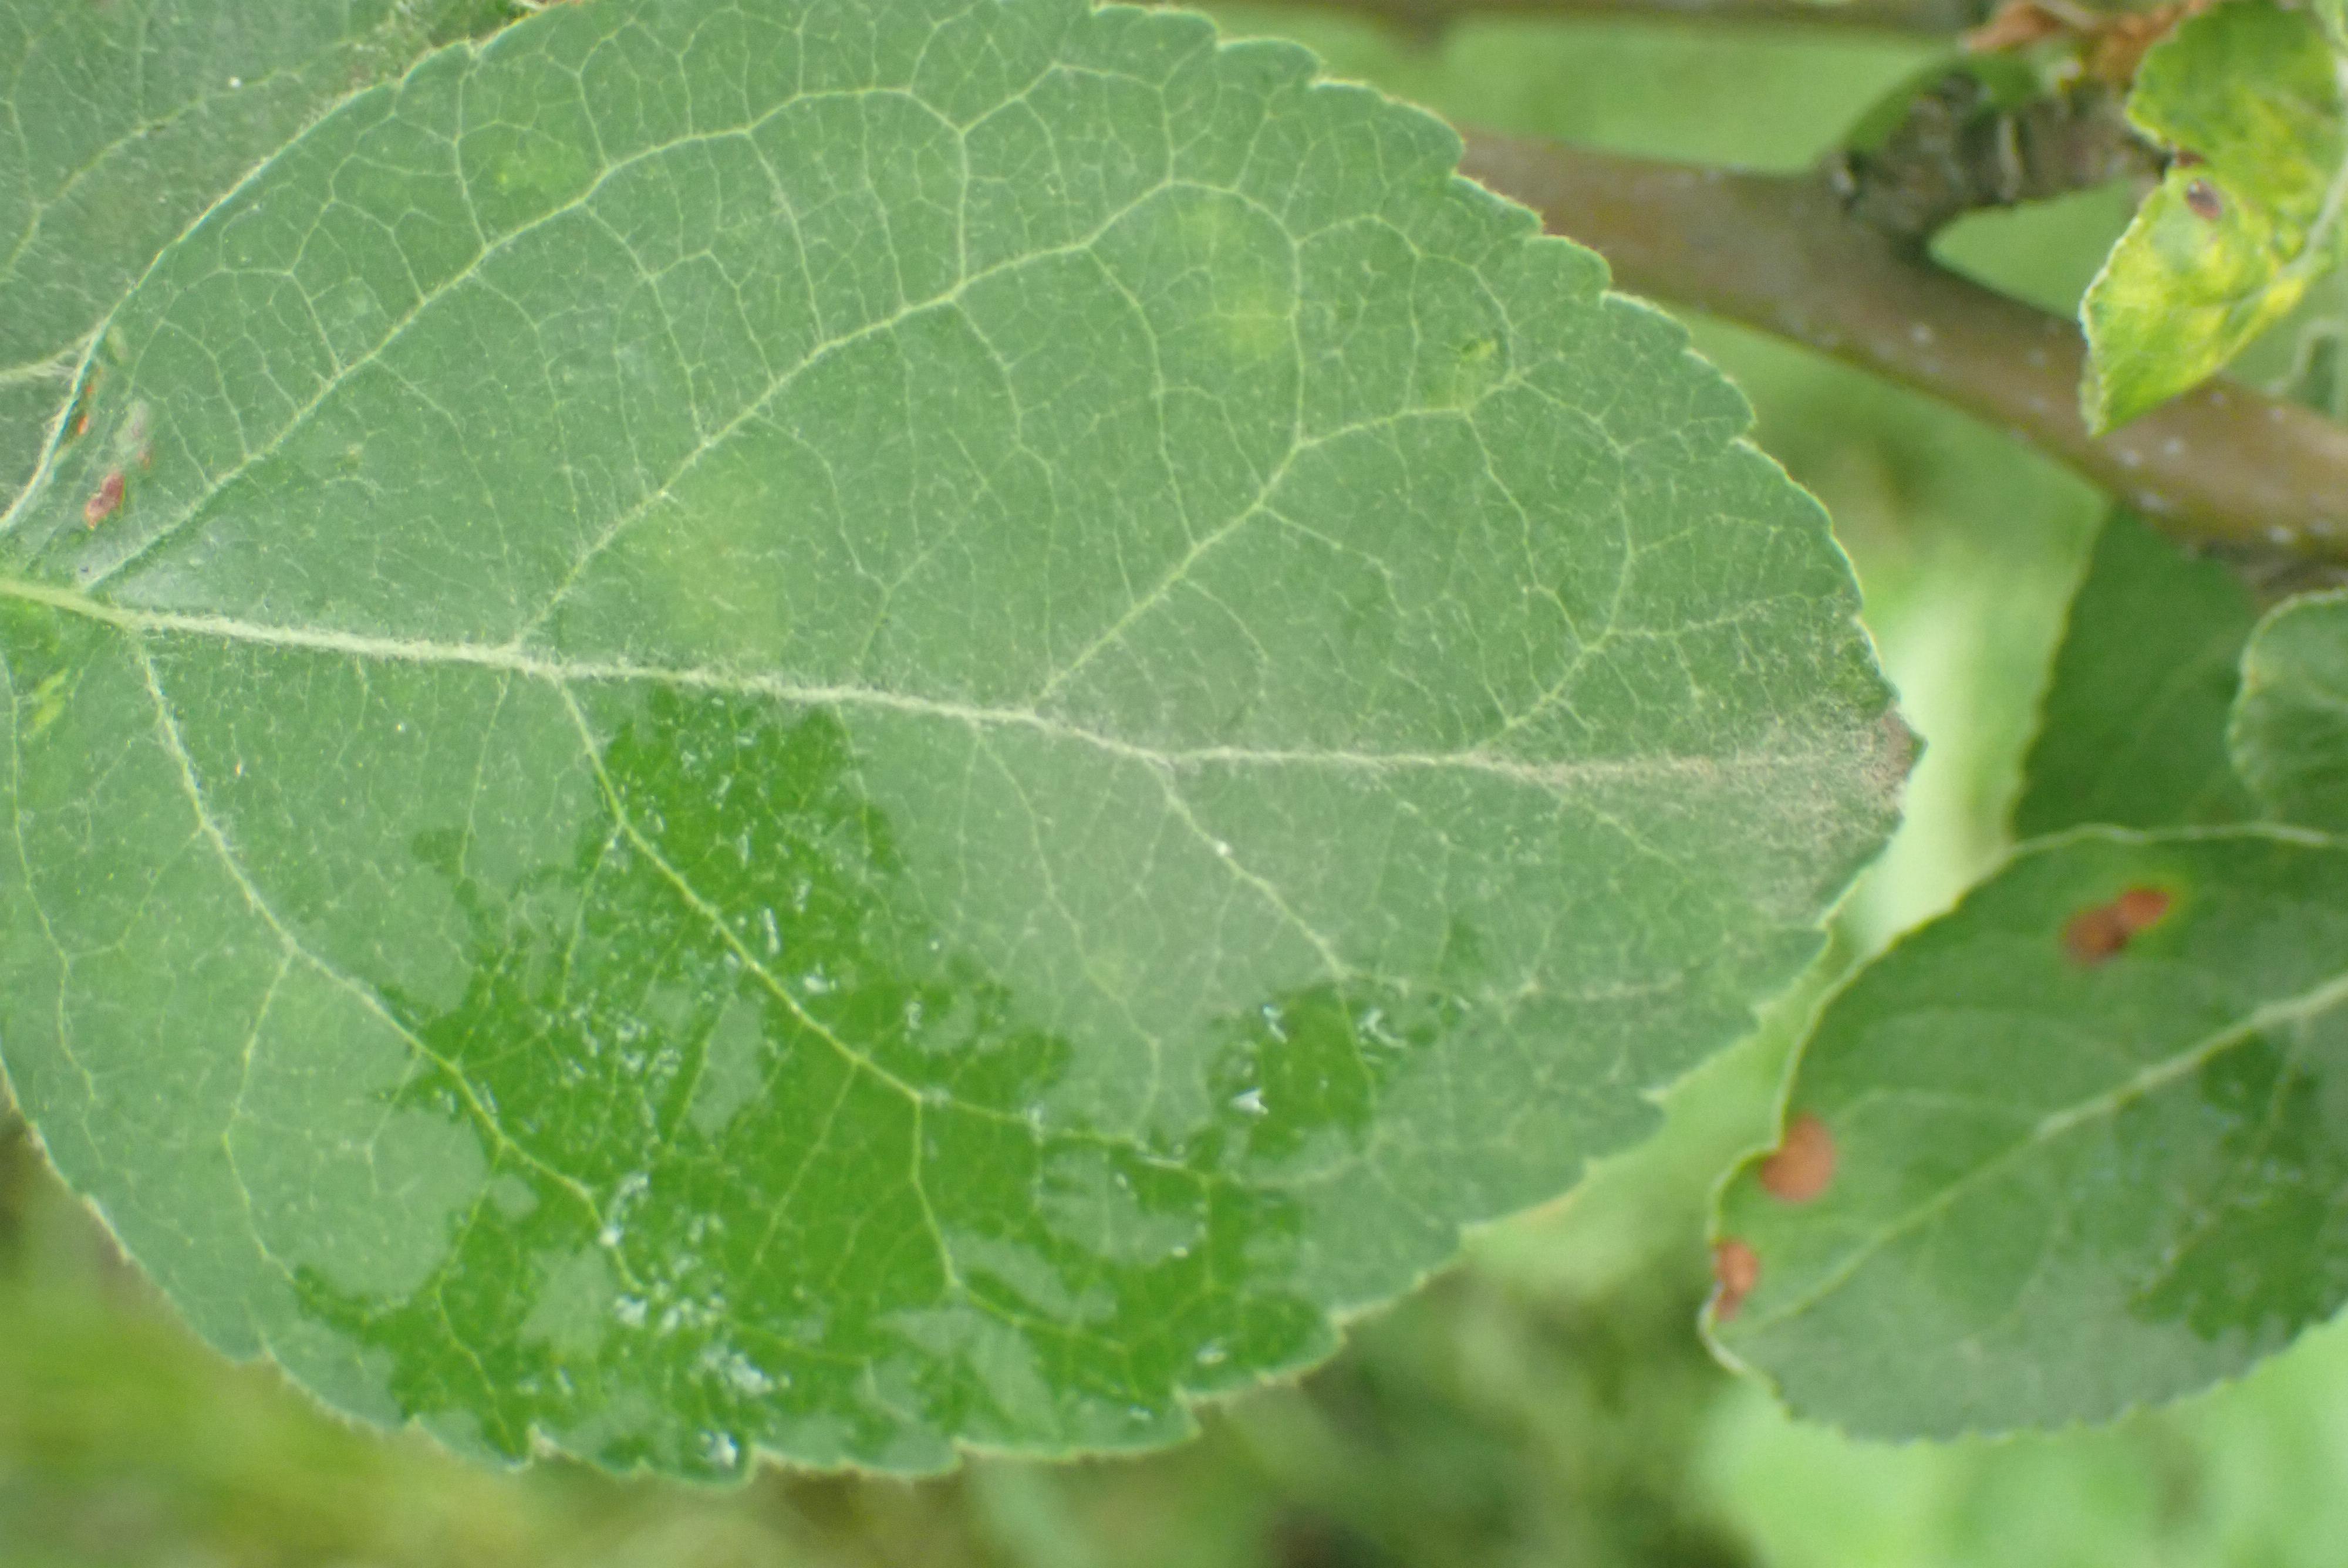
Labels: scab